Dave Roberts (baseball manager)

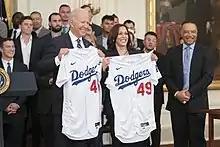
Roberts (far right) with Joe Biden, Kamala Harris and the Dodgers at the White House in 2021

On October 18, 2010, Roberts was hired by the San Diego Padres as the first base coach replacing Rick Renteria when he was promoted to bench coach. When Rentería was named manager of the Chicago Cubs after the 2013 season, Roberts once again succeeded him, named as manager Bud Black's bench coach for the 2014 campaign.